Édouard Manet

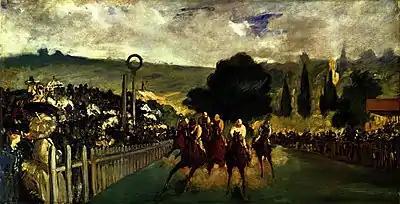
"The Races at Longchamp", 1864

As he had in "Luncheon on the Grass", Manet again paraphrased a respected work by a Renaissance artist in the painting "Olympia" (1863), a nude portrayed in a style reminiscent of early studio photographs, but whose pose was based on Titian's "Venus of Urbino" (1538). The painting is also reminiscent of Francisco Goya's painting "The Nude Maja" (1800).